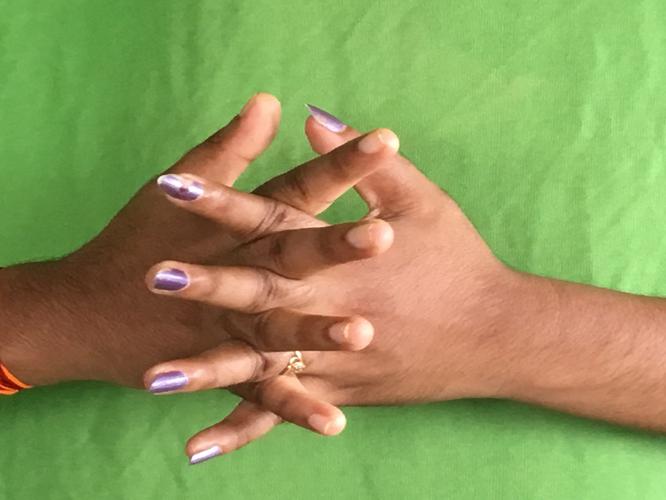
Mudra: Karkatta
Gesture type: double_hand